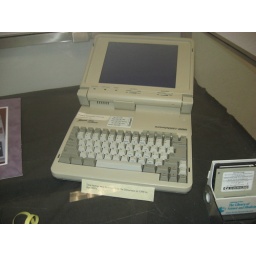
A display of old computer technology was in a glass case at the Rutgers science library.